History of Tesla, Inc.

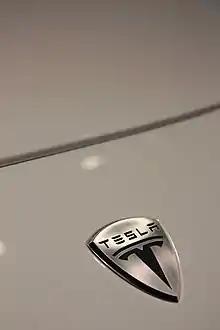
The insignia of Tesla Motors as seen on a Tesla Roadster Sport

Musk consistently maintained that Tesla's long-term strategic goal was to create affordable mass market electric vehicles. Tesla's goal was to start with a premium sports car aimed at early adopters and then moving into more mainstream vehicles, including sedans and affordable compacts.